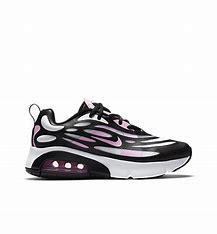
Brand: Nike
Model: Air Max Exosense